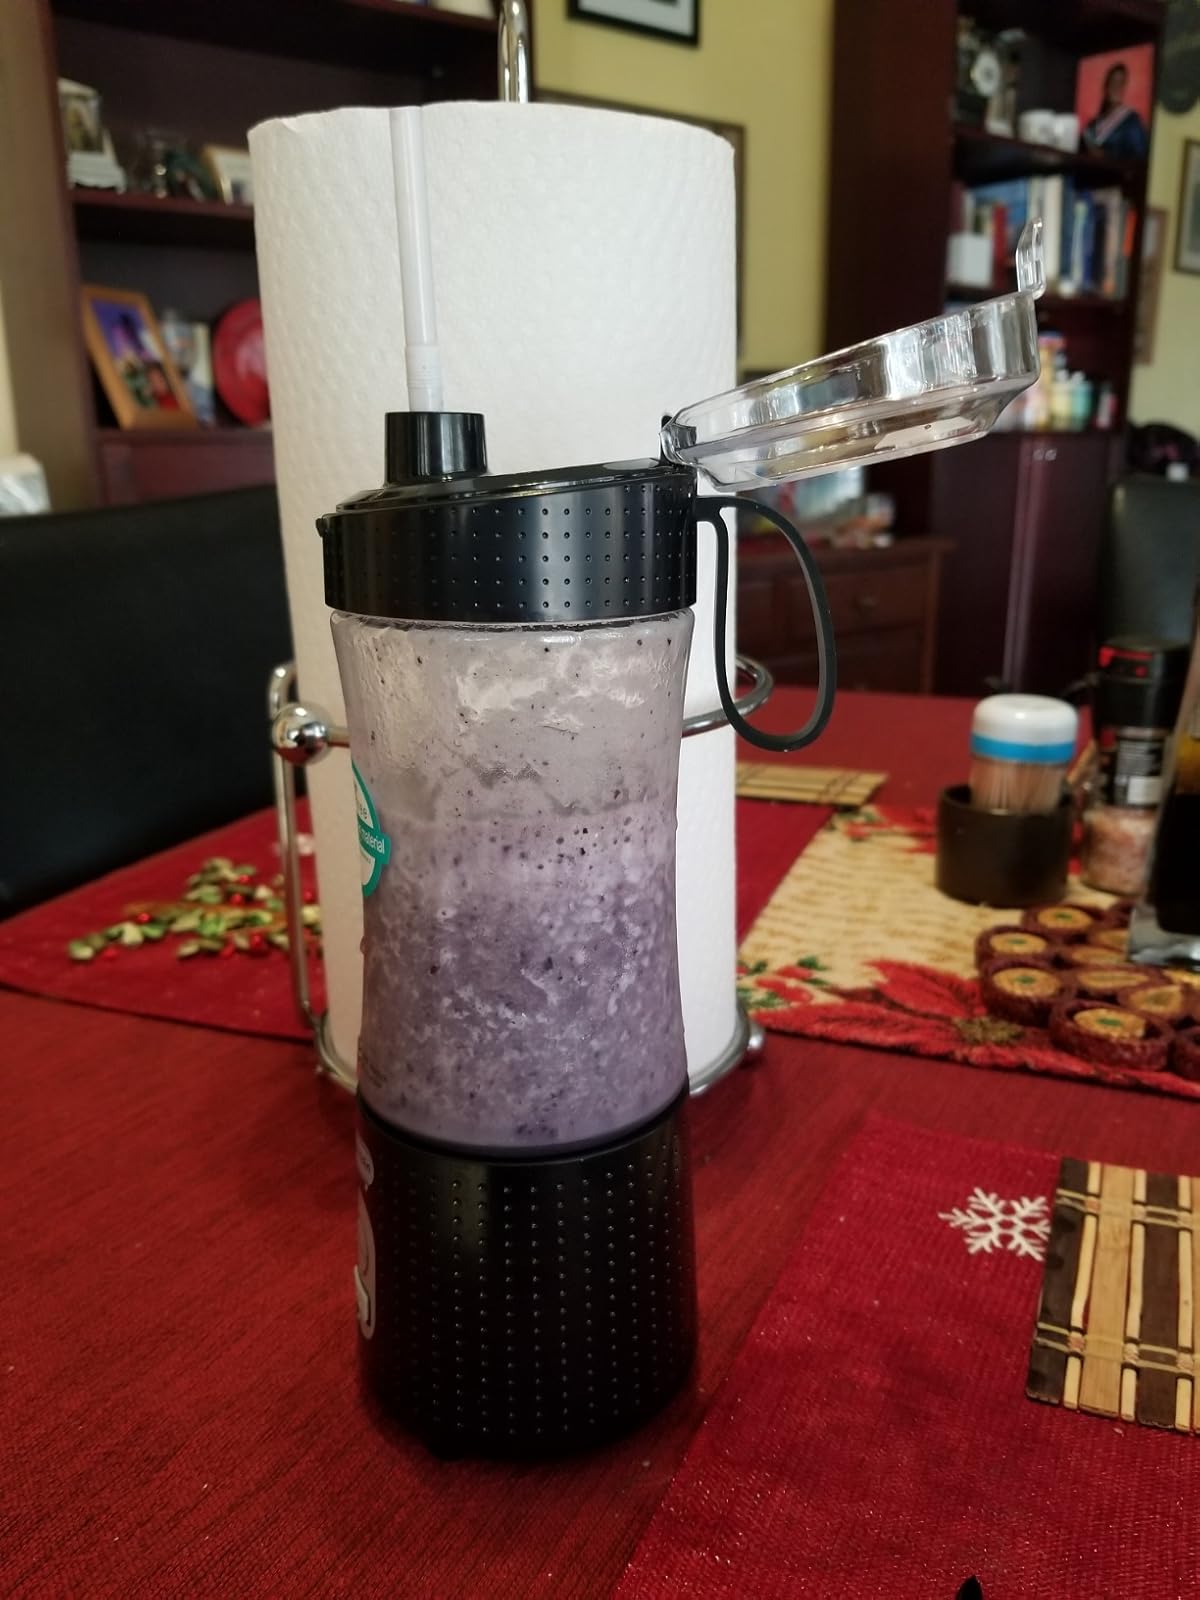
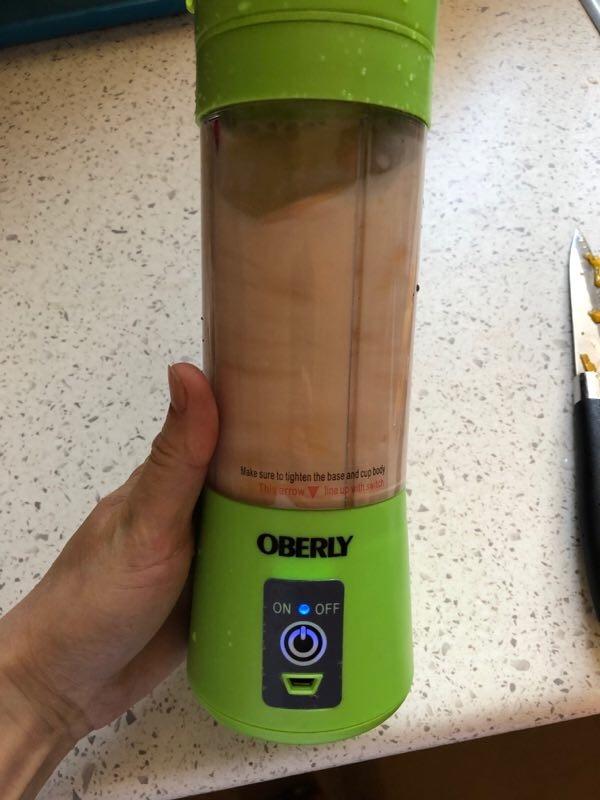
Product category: items_blender
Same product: no